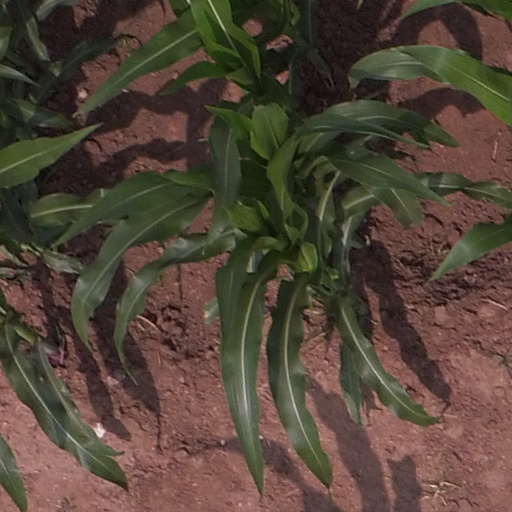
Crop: maize; corn